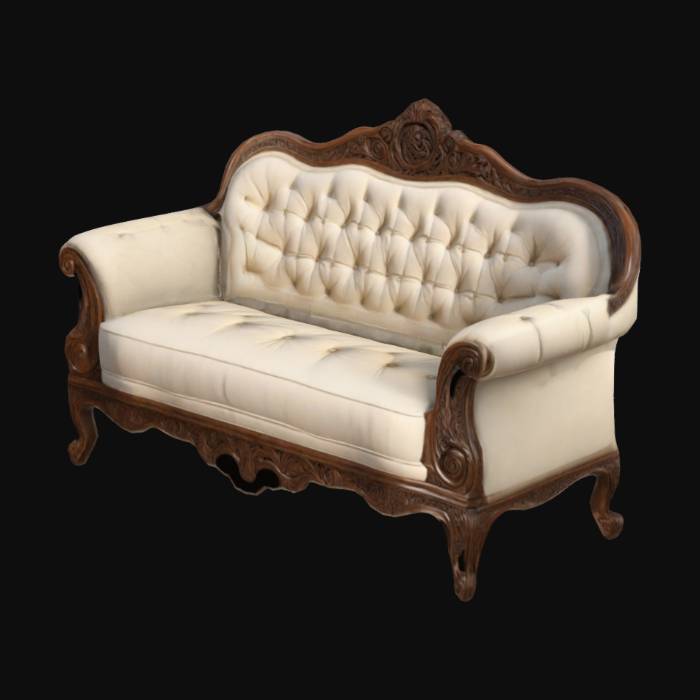
미적 점수 (1~10점): 1